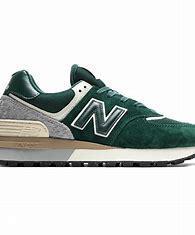
Brand: New
Model: Balance New Balance 574 Marathon